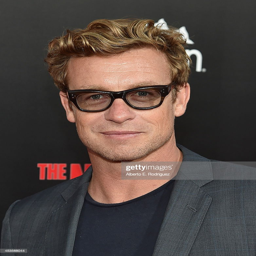
actor arrives to the world premiere .